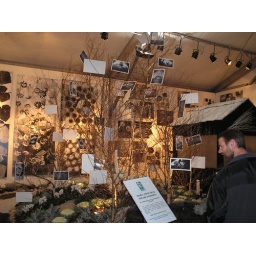
Urban garden in black and white